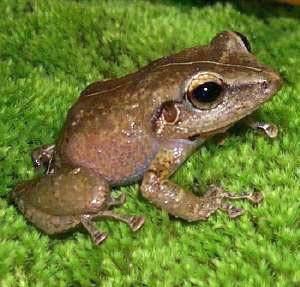
Les cent espèces envahissantes parmi les plus nuisibles du monde sont recensées dans une liste élaborée par le Groupe de spécialistes des espèces envahissantes de la Commission de la sauvegarde des espèces de l'Union internationale pour la conservation de la nature, dans le but de sensibiliser sur la complexité, l'importance et les effets des espèces exotiques envahissantes. Cette liste est citée dans diverses publications scientifiques.
La faune de Porto Rico, comme celle de nombreux autres archipels, se caractérise par un fort endémisme et une faible diversité biologique. Les chauves-souris sont les seuls mammifères terrestres indigènes existants à Porto Rico. Tous les autres mammifères terrestres de la région ont été introduits par les hommes, principalement des chats, des chèvres, des moutons, la petite mangouste indienne et des singes. En revanche, des dauphins, des lamantins et des baleines fréquentent depuis toujours les côtes. Des 349 espèces d'oiseaux, environ 120 viennent de l'archipel, et 47,5 % y sont rares. L'animal le plus reconnaissable et le plus célèbre de Porto Rico est probablement Eleutherodactylus coqui, une petite grenouille endémique très bruyante devenue un des symboles de l'île. Elle fait partie des 86 espèces qui constituent l'herpétofaune de l'île. Il n'existe pas de poissons d'eau douce indigènes à Porto Rico, mais quelques espèces, introduites par l'homme, ont peuplé les réservoirs et les fleuves. La faible diversité biologique est également évidente parmi les invertébrés, qui constituent la majeure partie de la faune de l'archipel.
Eleutherodactylus coqui est une espèce d'amphibiens de la famille des Eleutherodactylidae.